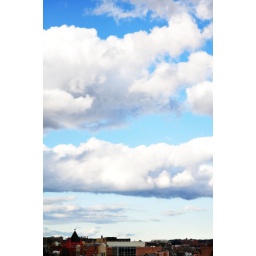
clouds over 14th street